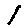
Label: 1